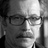
Emotion: neutral